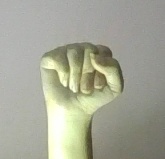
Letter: saad